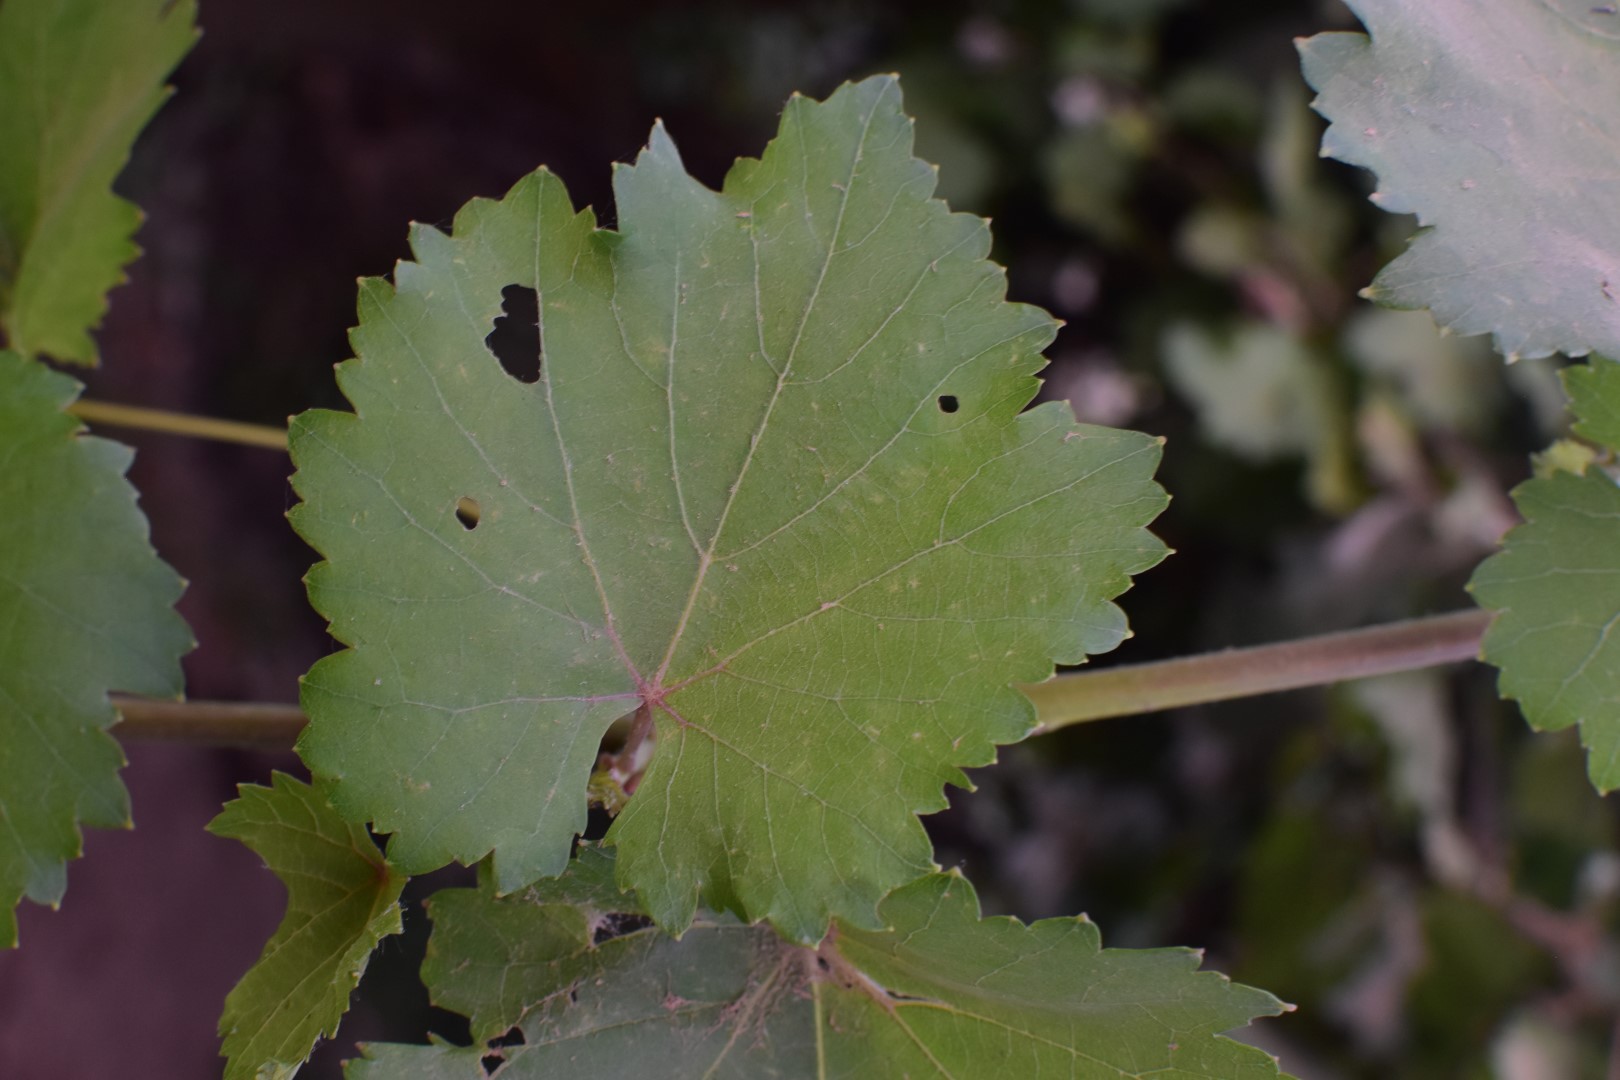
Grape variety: Kamali